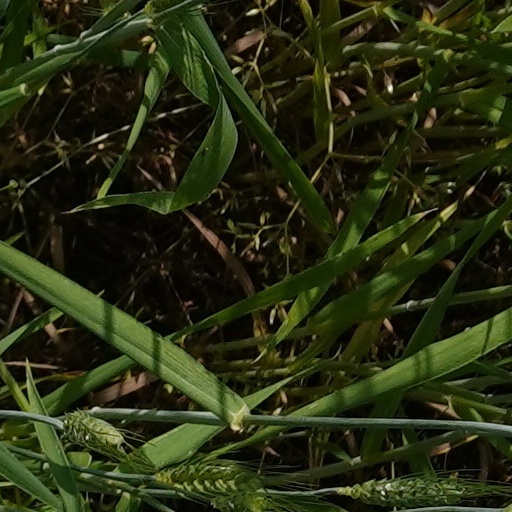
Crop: wheat